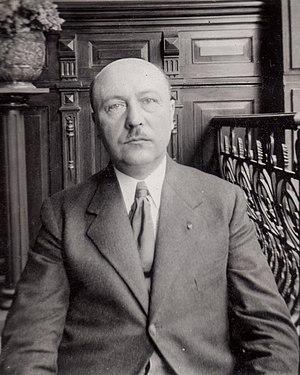
Ernest Vander Linden
Ernest Jean Joseph Vander Linden, né le 4 mars 1886 à Ixelles et mort le 13 août 1974 à Luxembourg, est le premier banquier privé au Luxembourg.